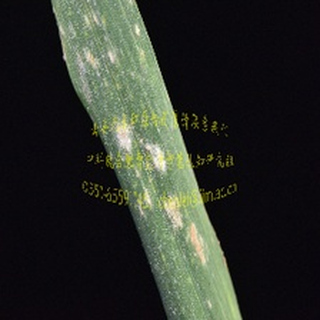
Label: wheat_mildew